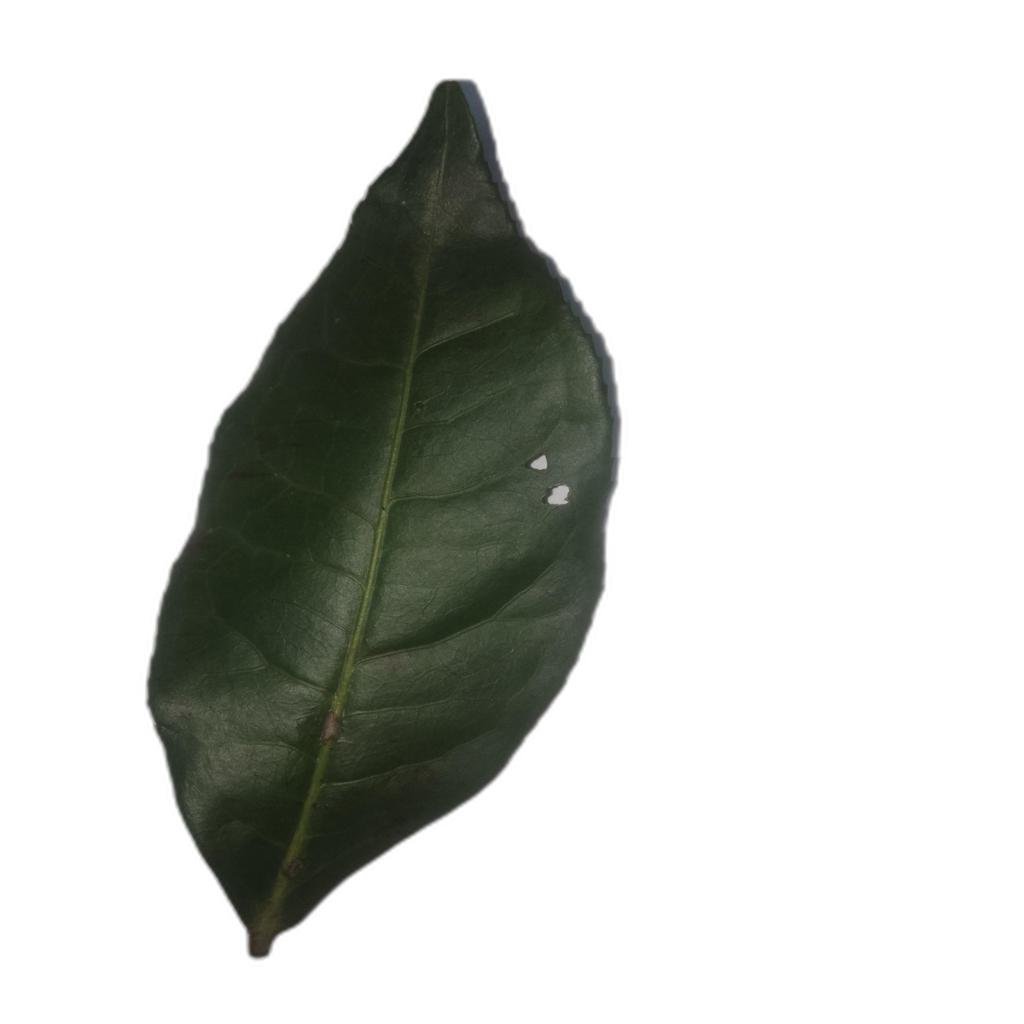
Label: Healthy